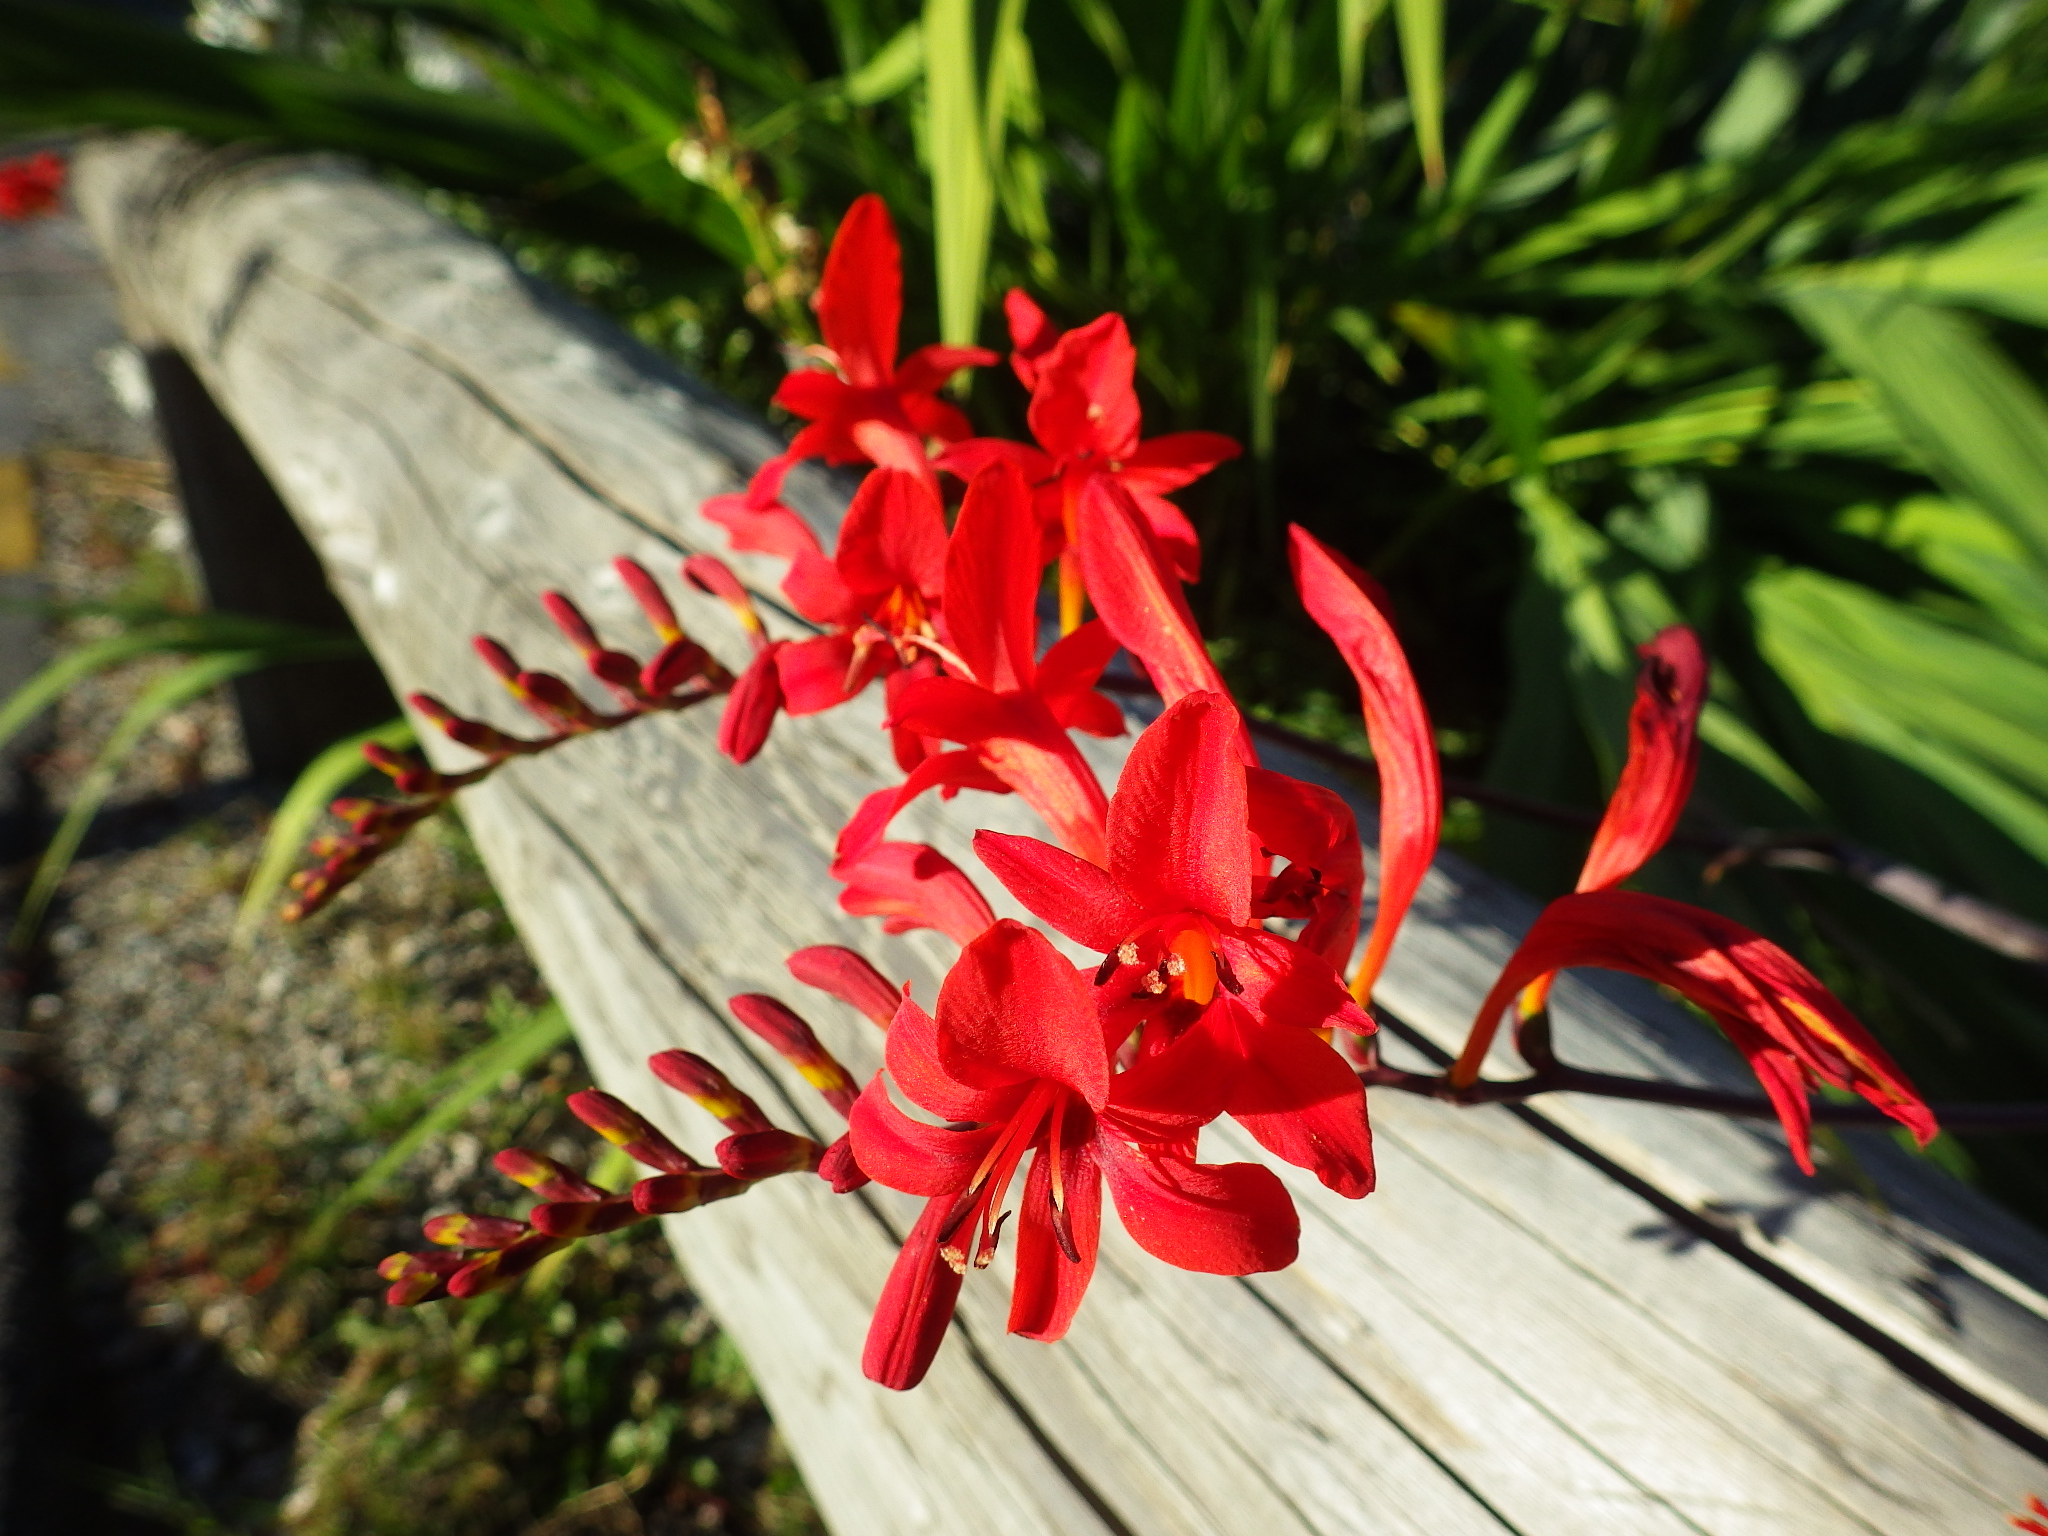
plant, leaf, flower, red, botany, flora, shrub, floristry, macro photography, flowering plant, land plant